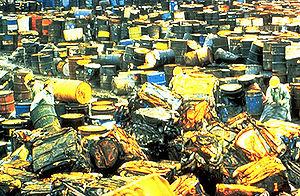
Un déchet toxique est un déchet qui peut s'avérer nuisible à la santé d'un être vivant, par exemple en pouvant causer la mort, des blessures, des cancers ou d'autres maladies, ou des malformations congénitales aux êtres vivants, et qui peut contaminer l'eau, les sédiments, les sols ou l'atmosphère.